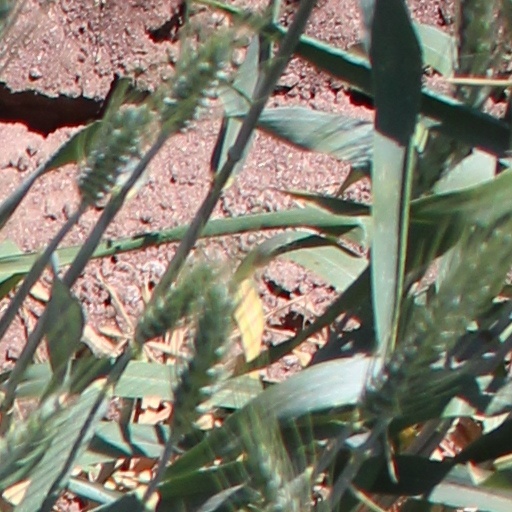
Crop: wheat